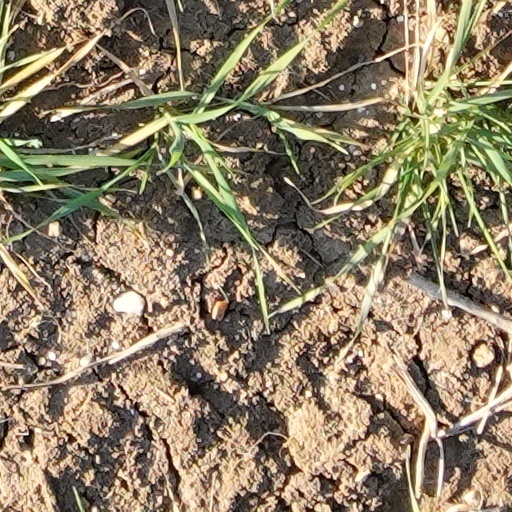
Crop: wheat